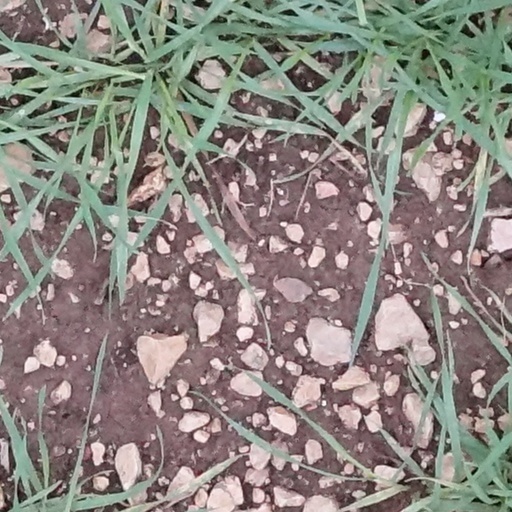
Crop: wheat